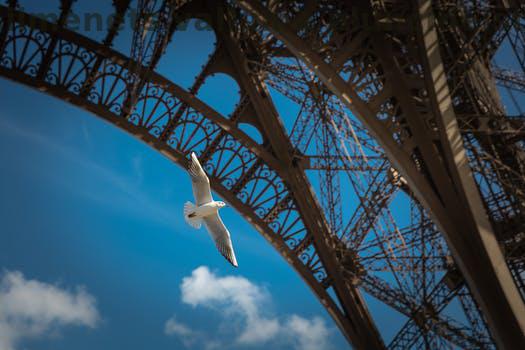
Label: Watermark